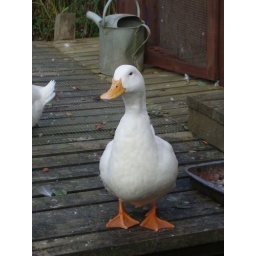
A duck at the guest house where we stayed in Wool